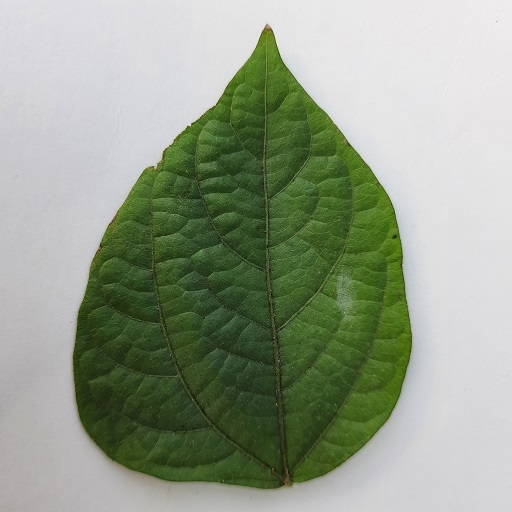
Label: Healthy